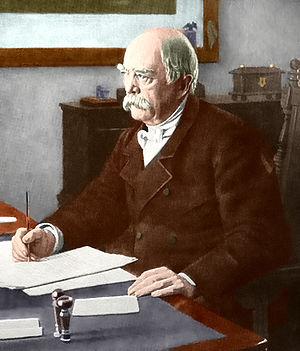
Unsere Besten était une émission en Allemagne diffusée sur la chaîne publique ZDF en novembre 2003 et présentée par Johannes B. Kerner, adaptée de l’émission 100 Greatest Britons diffusée sur la BBC au Royaume-Uni. En France, l’adaptation de la BBC a été diffusée en 2005 sous le nom Le Plus Grand Français de tous les temps.